Czesław Centkiewicz

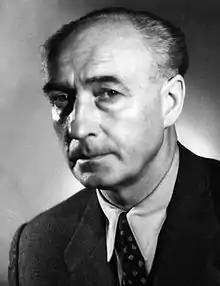

Czesław Jacek Centkiewicz (October 18, 1904 – July 10, 1996) was a Polish engineer, explorer, writer and journalist. He is best known for a number of books he authored (or co-authored with his wife Alina Centkiewicz) on history of exploration of polar areas and the daily life of Inuit.